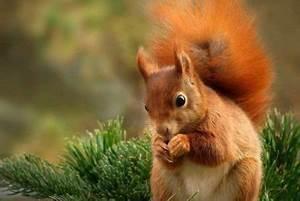
squirrel